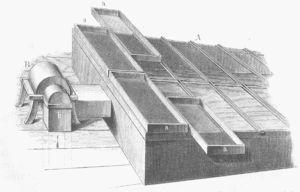
Une touraille est un four servant à sécher des denrées ou des matériaux, comme le malt ou le houblon. Le terme anglais kiln est parfois utilisé dans le domaine du whisky. Il en existe diverses variétés selon le type de combustion, de matériaux ou de fabrication.